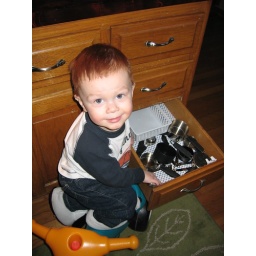
of course, snoopy house slippers are a must in the kitchen